Barack Obama "Hope" poster

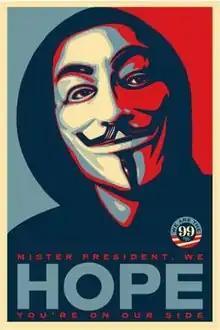
Fairey's 2011 adaptation for the occupy movement

Fairey began screen-printing posters soon after completing the design and showing it to Sergant. Initially, he sold 350 and put 350 more up in public. Beginning with that sale and continuing throughout the campaign, Fairey used proceeds from selling the image to produce more; after first printing, he made 4,000 more that were distributed at Obama rallies before Super Tuesday. He also put a printable digital version on his website. The image quickly went viral, spreading through social media and word of mouth.